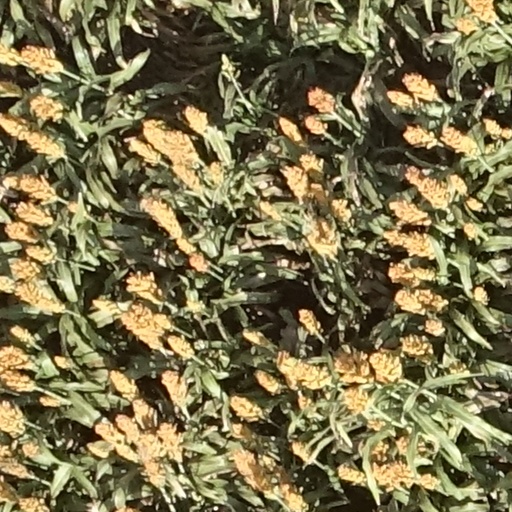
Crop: sorghum